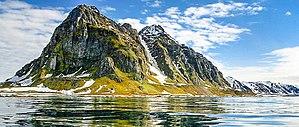
Le Fuglehuken est un cap de l'extrémité Nord de l'île de Prins Karls Forland au Svalbard.
Le Svalbard est un archipel de l'Arctique qui comprend la partie la plus au nord de la Norvège. Il existe vingt-neuf sites naturels protégés, comprenant sept parcs nationaux, six réserves naturelles, quinze réserves d'oiseaux et une zone protégée par Géotope. En outre, les traces de personnes datant d'avant 1946 sont immédiatement protégées. Les sites protégés représentent 39 800 km² soit 65 % de la superficie terrestre, et 78 000 km² soit 86,5 % des eaux territoriales. Les plus grands sites protégés sont la réserve naturelle de Nordaust-Svalbard et la réserve naturelle de Søraust-Svalbard, qui couvrent la plupart des territoires à l'est de l'île principale du Spitzberg, y compris les îles de Nordaustlandet, Edgeøya, Barentsøya, Kong Karls Land et Kvitøya. Six des parcs nationaux sont situés sur le Spitzberg. Dix des réserves d'oiseaux et la réserve naturelle de Moffen sont situées dans des parcs nationaux. Cinq des réserves d'oiseaux sont des sites Ramsar et quatorze des réserves d'oiseaux sont des îles. Le Svalbard figure sur la liste officielle provisoire de la Norvège en vue de sa nomination comme site du patrimoine mondial de l'UNESCO.